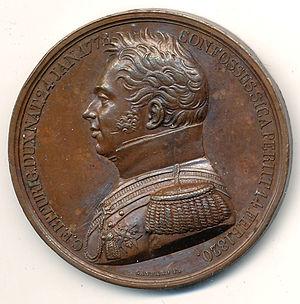
Le Duc de Berry, médaille bronze 41mm, signée Gayrard, 1820
Raymond Gayrard, né à Rodez le 25 octobre 1777 et mort à Paris le 5 mai 1858, est un sculpteur et médailleur français.